300-page iPhone bill

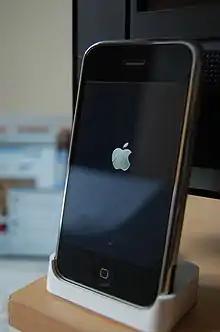
The original iPhone

AT&T Mobility, the mobile phone service provider for the iPhone said through spokesman Mark Siegel that the size of this bill was exceptional. "We're not sending lots of boxed bills to customers," he told "USA Today". He said that the billing is the same for all AT&T mobile users, but the popularity and functionality of the iPhone gave it new visibility. "It's no different than with any other bill for any other device or any other service that we offer."